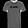
Label: T - shirt / top